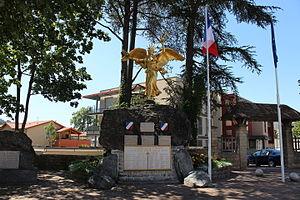
Pierre à cupules de La Verpillière, socle du monument aux morts. This building is indexed in the Base Mérimée, a database of architectural heritage maintained by the French Ministry of Culture,
La Verpillière est une commune française de l'unité urbaine de Villefontaine, située dans le département de l'Isère en région Auvergne-Rhône-Alpes.
Cet article recense les monuments aux morts de France classés ou inscrits aux monuments historiques.